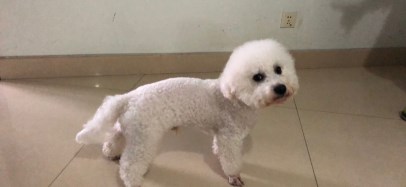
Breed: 3083-n000117-Bichon_Frise